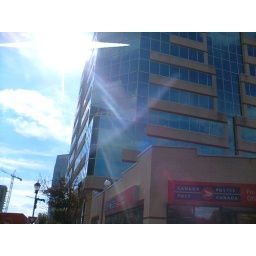
Just a shot of a building on our drive home from work. Liked the clouds in the glass.